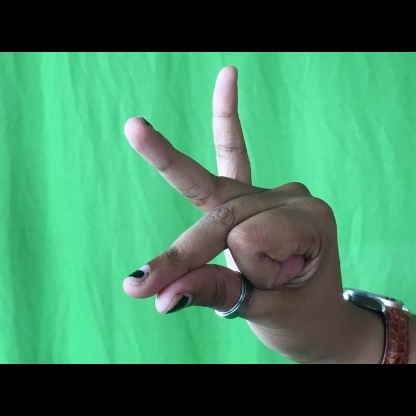
Mudra: Bramaram